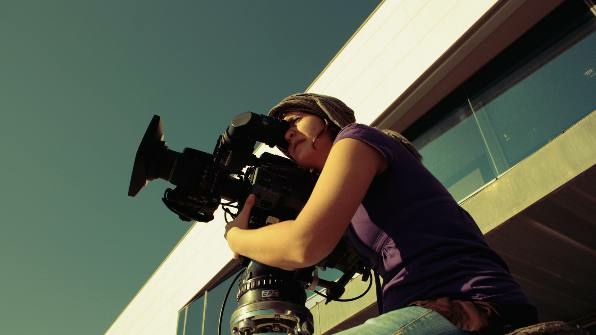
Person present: Yes